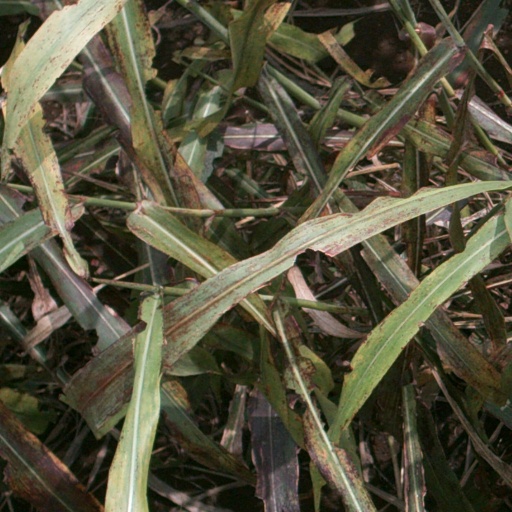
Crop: sorghum